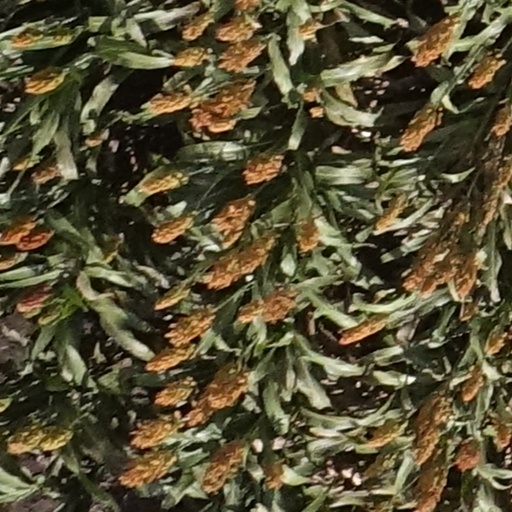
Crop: sorghum